Lunar Ejecta and Meteorites Experiment

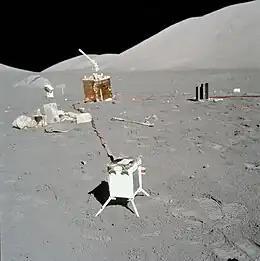
The Apollo 17 LEAM instrument on the Moon

The Lunar Ejecta and Meteorites Experiment (LEAM) was a lunar science experiment that flew to the Moon on board Apollo 17 in 1972. It collected information on dust particles produced as a result of meteoroid impacts on the surface of the Moon.